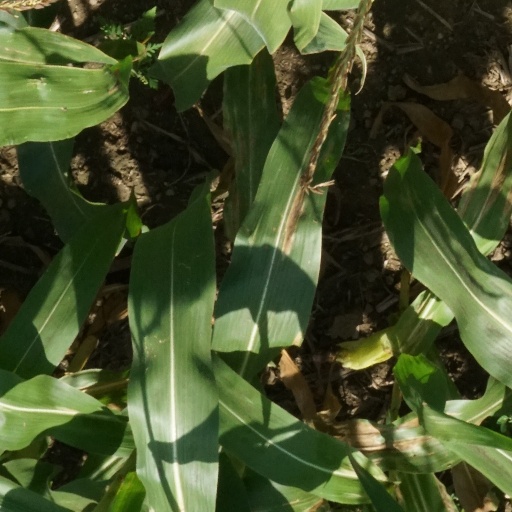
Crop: maize; corn